Mike Jordan (racing driver)

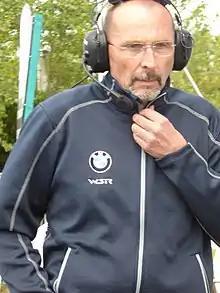
Jordan in 2017.

Michael Anthony Jordan (born 17 February 1958) is a British racing driver who competed in various classes of saloon and sportscar racing. He has won three British titles and spent three years competing in the BTCC against many drivers less than half his age, including his son and teammate Andrew. In 2006 he became the oldest driver ever to win a BTCC race. He lives in Lichfield with his wife Judith and their three children.